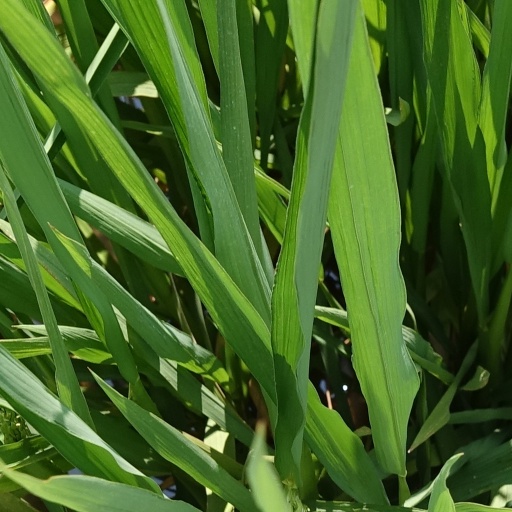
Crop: rice